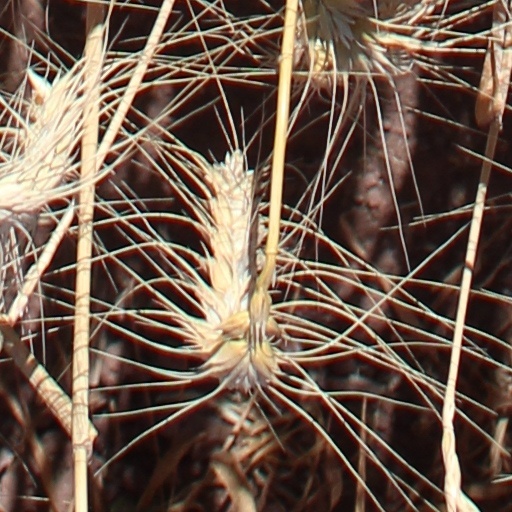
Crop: wheat